Kevin Owens and Sami Zayn

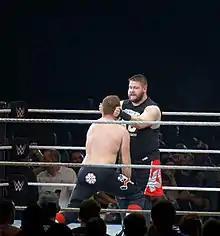
Owens taunting Zayn at a live event during their feud in 2016

Generico signed to WWE on January 9, 2013, where he worked in their developmental territory NXT as Sami Zayn, while Steen remained signed to ROH. On August 12, 2014, Steen signed with WWE and was also sent to NXT under the ring name Kevin Owens and debuted at in the opening match, defeating CJ Parker. In the main event, Zayn defeated Adrian Neville to win the NXT Championship. After a long celebration with the roster, Owens turned on Zayn, delivering a powerbomb on the apron and re-igniting their feud. On February 11, 2015 at , Owens won the title from Zayn via ref stoppage after continuously powerbombing Zayn.